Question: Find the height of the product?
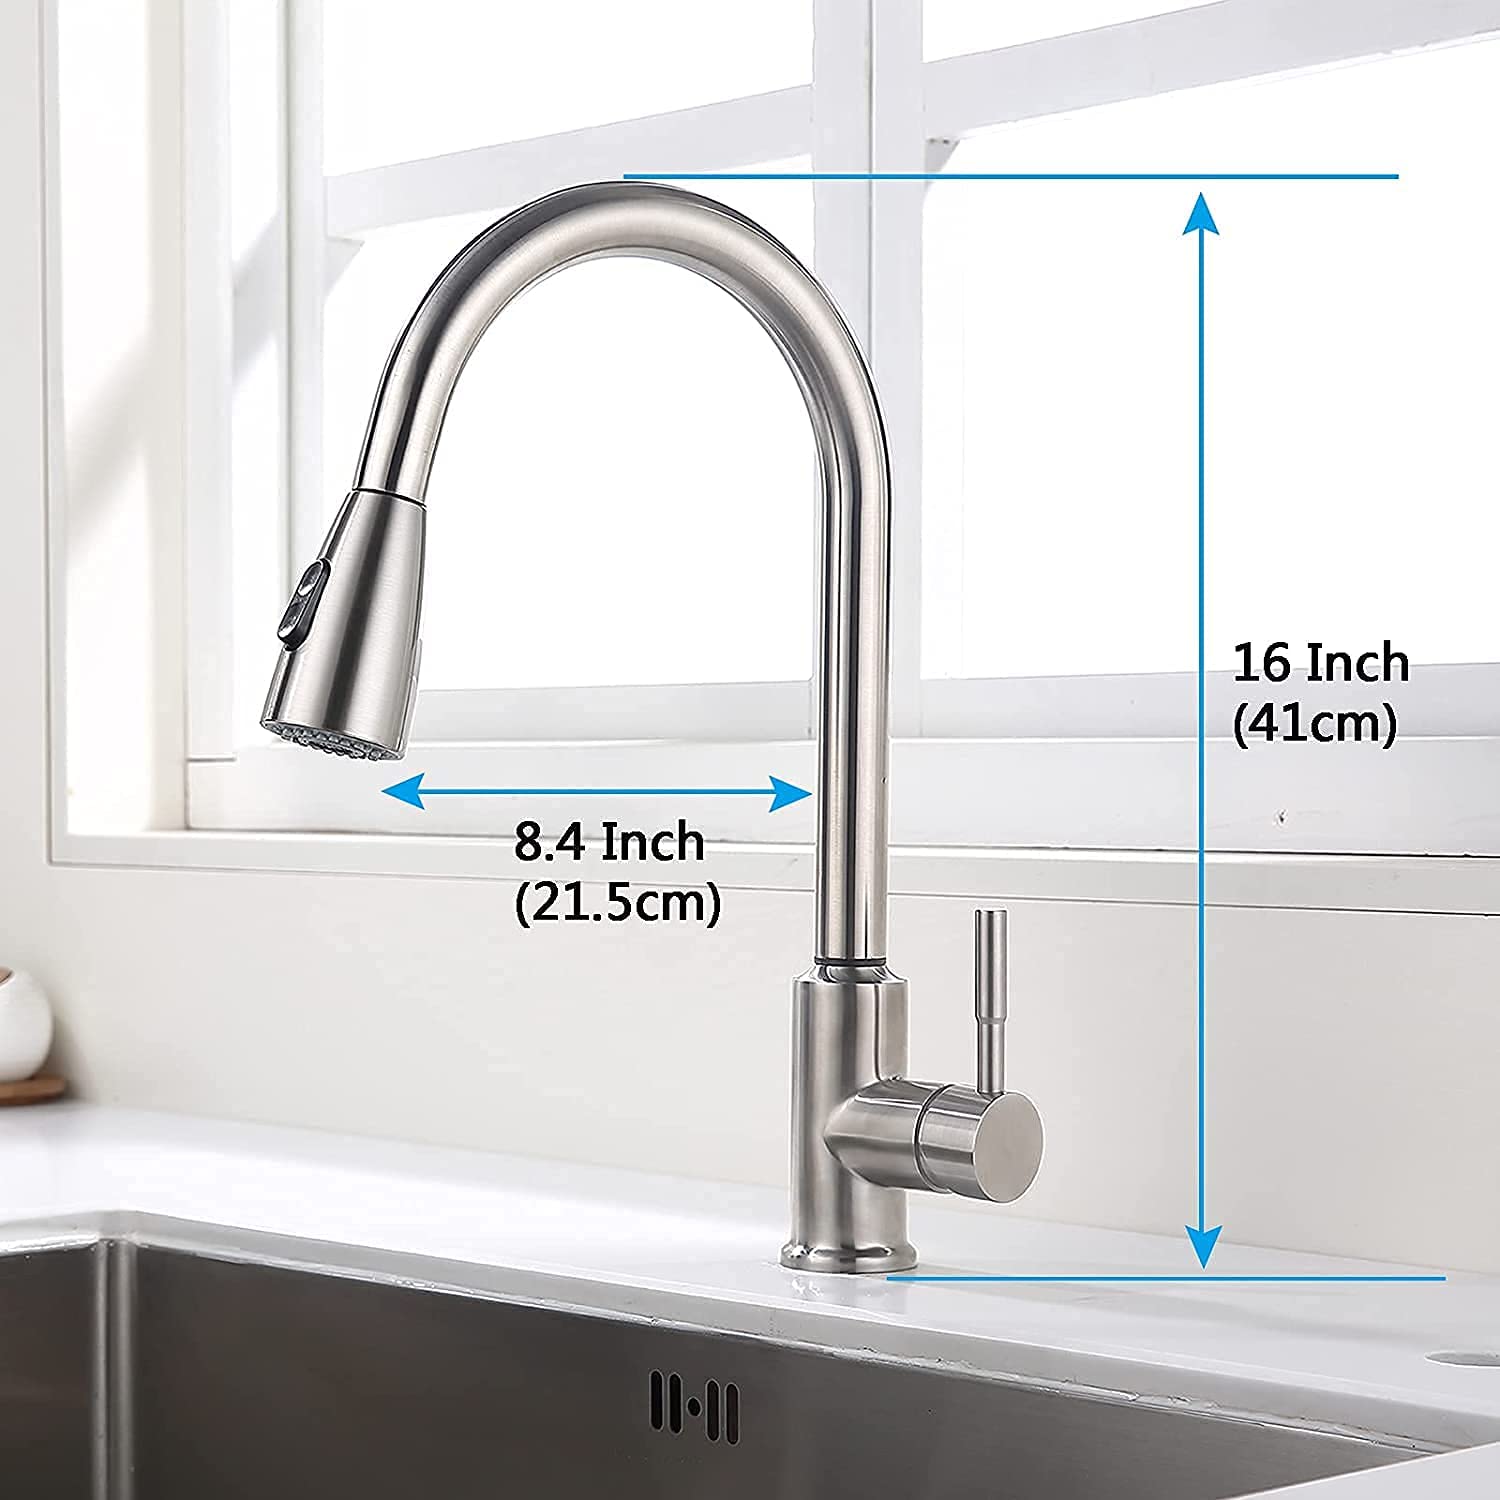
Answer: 16.0 inch